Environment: real
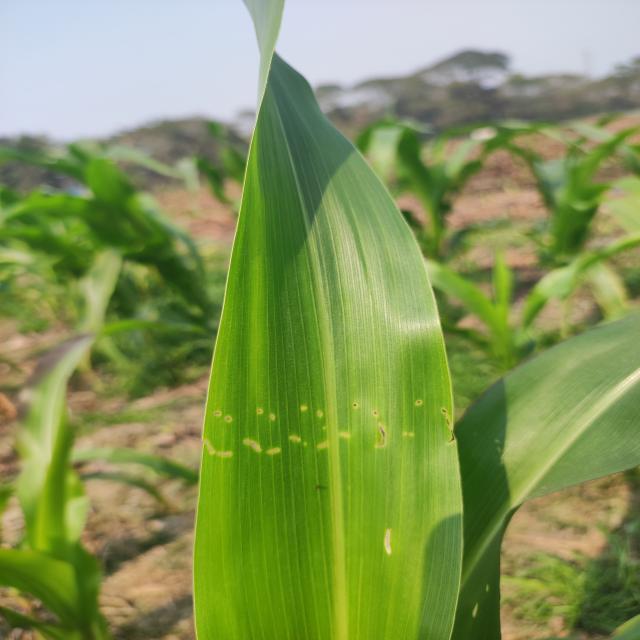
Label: fall_armyworm